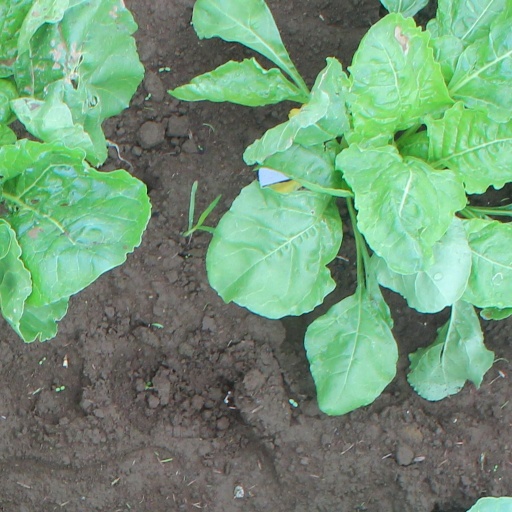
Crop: sugar beet